La Celestina (1996 film)

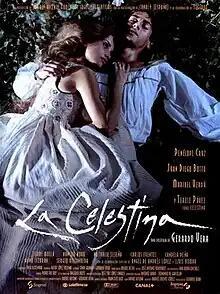
Theatrical release poster

La Celestina is a 1996 Spanish drama directed by Gerardo Vera and written by Rafael Azcona, Gerardo Vera and Francisco Rico based on 1499 novel of the same title by Fernando de Rojas which stars Penélope Cruz, Juan Diego Botto, Maribel Verdú, and Terele Pávez.